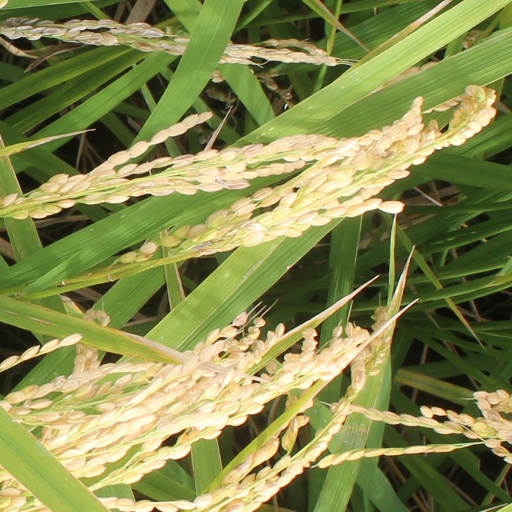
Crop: rice